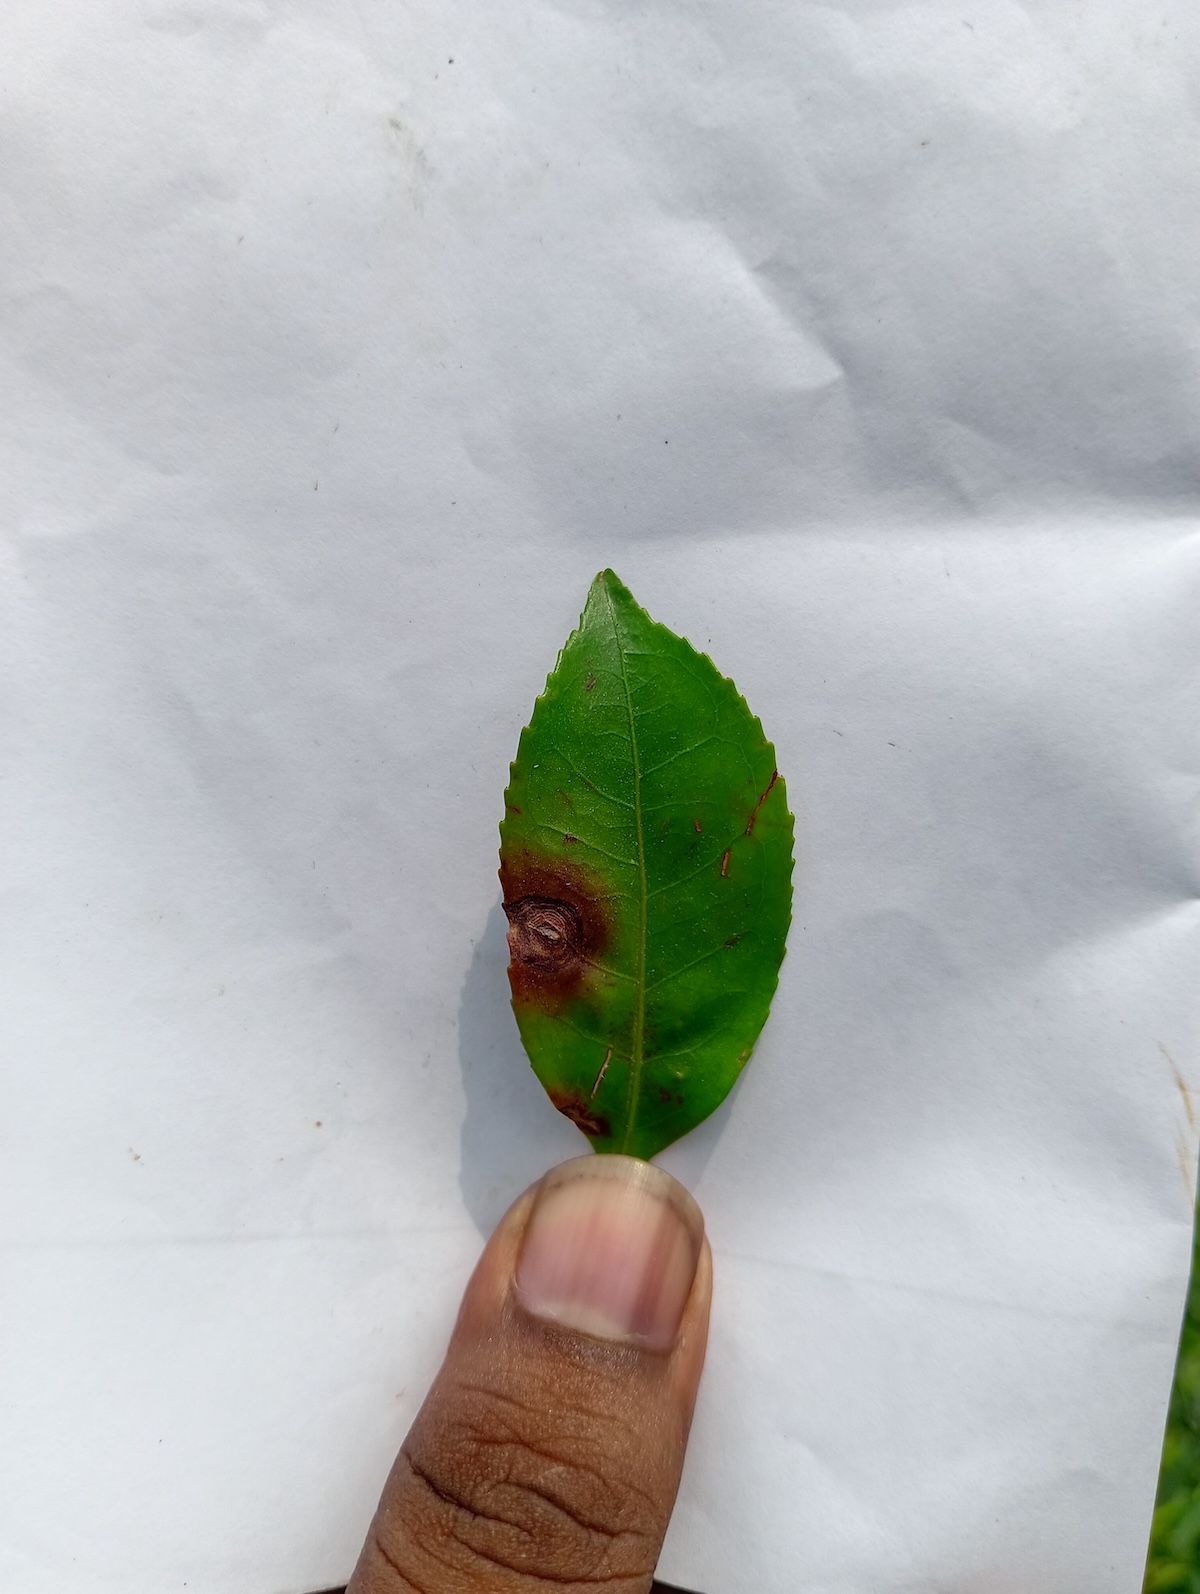
Label: Gray Blight